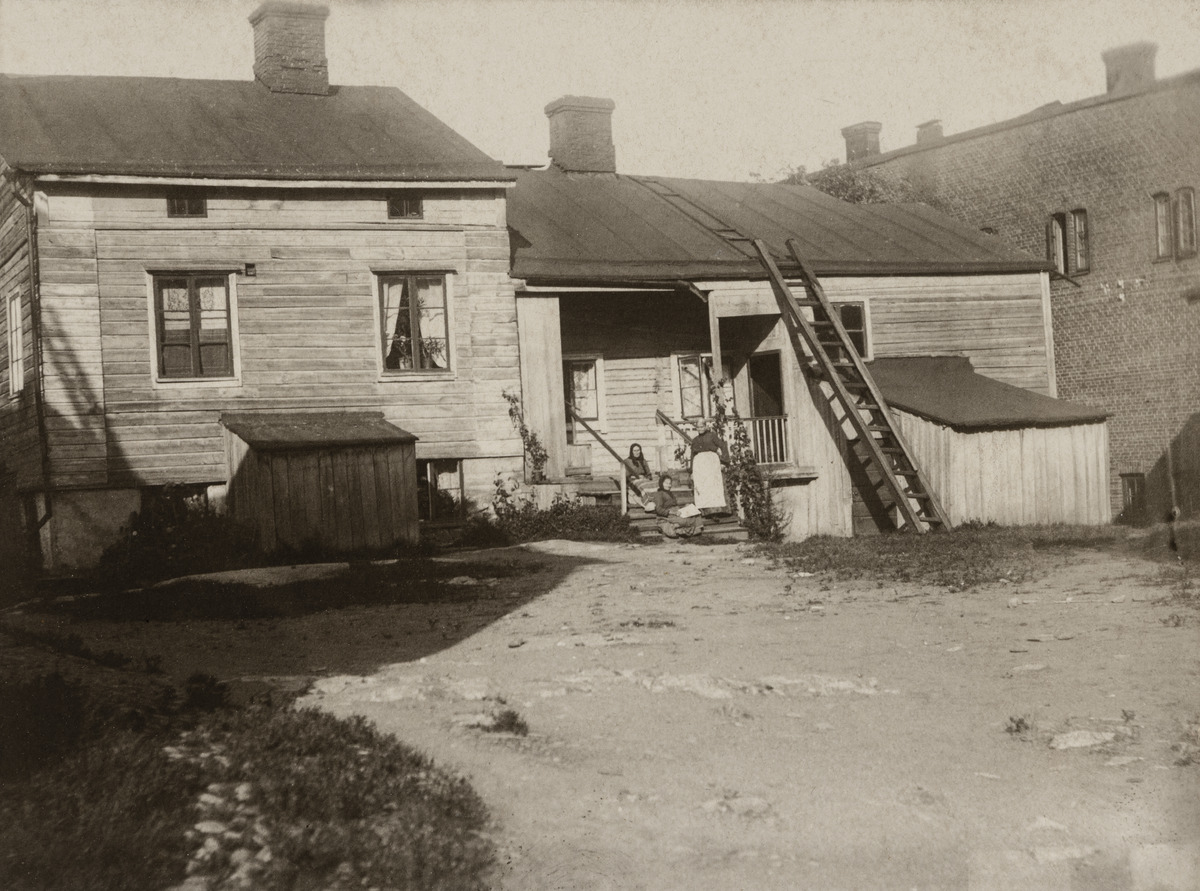
Siltasaarenkatu 4
sisällön kuvaus: Siltasaarenkatu 4. Talon omisti kuvanottoaikaan neiti Anna Lindström ja kuvan taakse kirjoitetun tiedon mukaan sen oikean puoleinen osa olisi rakennettu Suomen meriekipaasin (1830 - 1880) viimeisestä aluksesta peräisin olevasta materiaalista. mustavalkoinen
Ajankohta: kuvausaika 1908
Paikka: Suomi, Uusimaa, Helsinki, Siltasaari Helsinki, Siltasaarenkatu 4
Aiheet: puurakennukset, tiilirakennukset, pihat, tikkaat, naiset